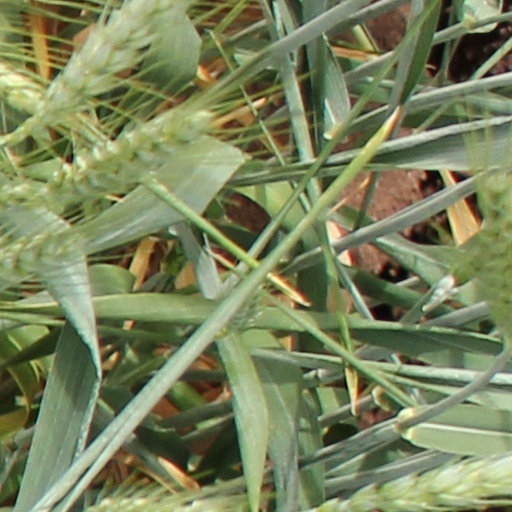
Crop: wheat